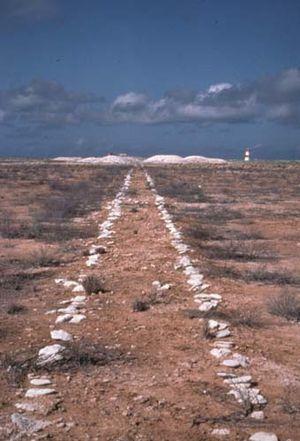
Cet article regroupe l'histoire générale et locale des îles mineures éloignées des États-Unis. Cette appellation regroupe 10 îles ou atolls dont neuf sont situés dans l'océan Pacifique et un dans les Caraïbes.